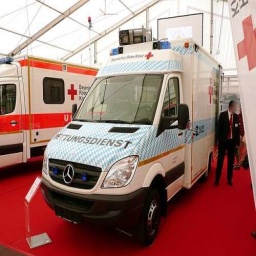
Label: ambulance